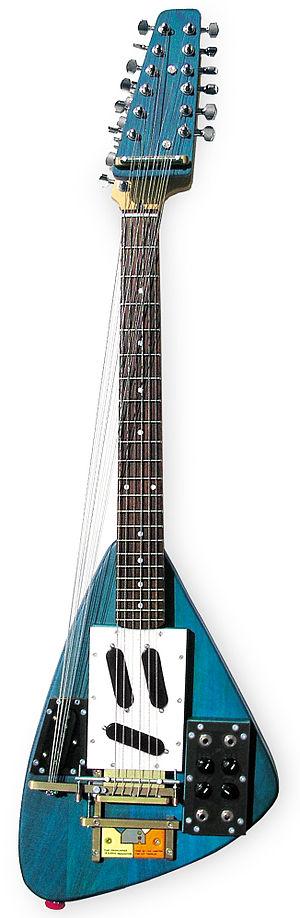
Lee Ranaldo est un chanteur, guitariste compositeur et producteur américain, cofondateur du groupe de rock indépendant Sonic Youth.
La Moonlander est un instrument de musique fabriqué par Yuri Landman pour Lee Ranaldo du groupe Sonic Youth en 2007.